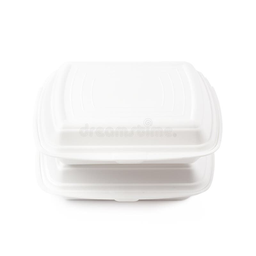
Label: paper